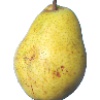
Label: Pear Monster 1